Norridgewock Free Public Library

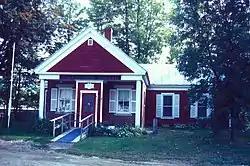

The Norridgewock Free Public Library is the principal public library of Norridgewock, Maine. It has two facilities: the main branch at 40 Mercer Road, and a smaller branch at the corner of Sophie May Lane and Madison Road. The latter building was the library's first building, and is an architecturally distinguished Greek Revival structure built in 1841. It was given to the town in 1903 by Rebecca Sophia Clarke, best known as a writer of children's literature under the pen name "Sophie May", and is listed on the National Register of Historic Places.